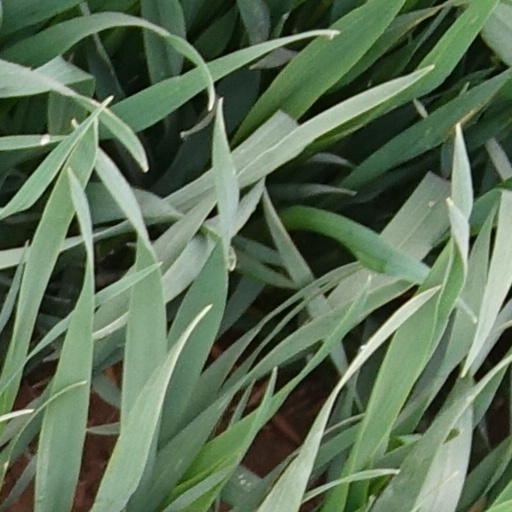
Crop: wheat